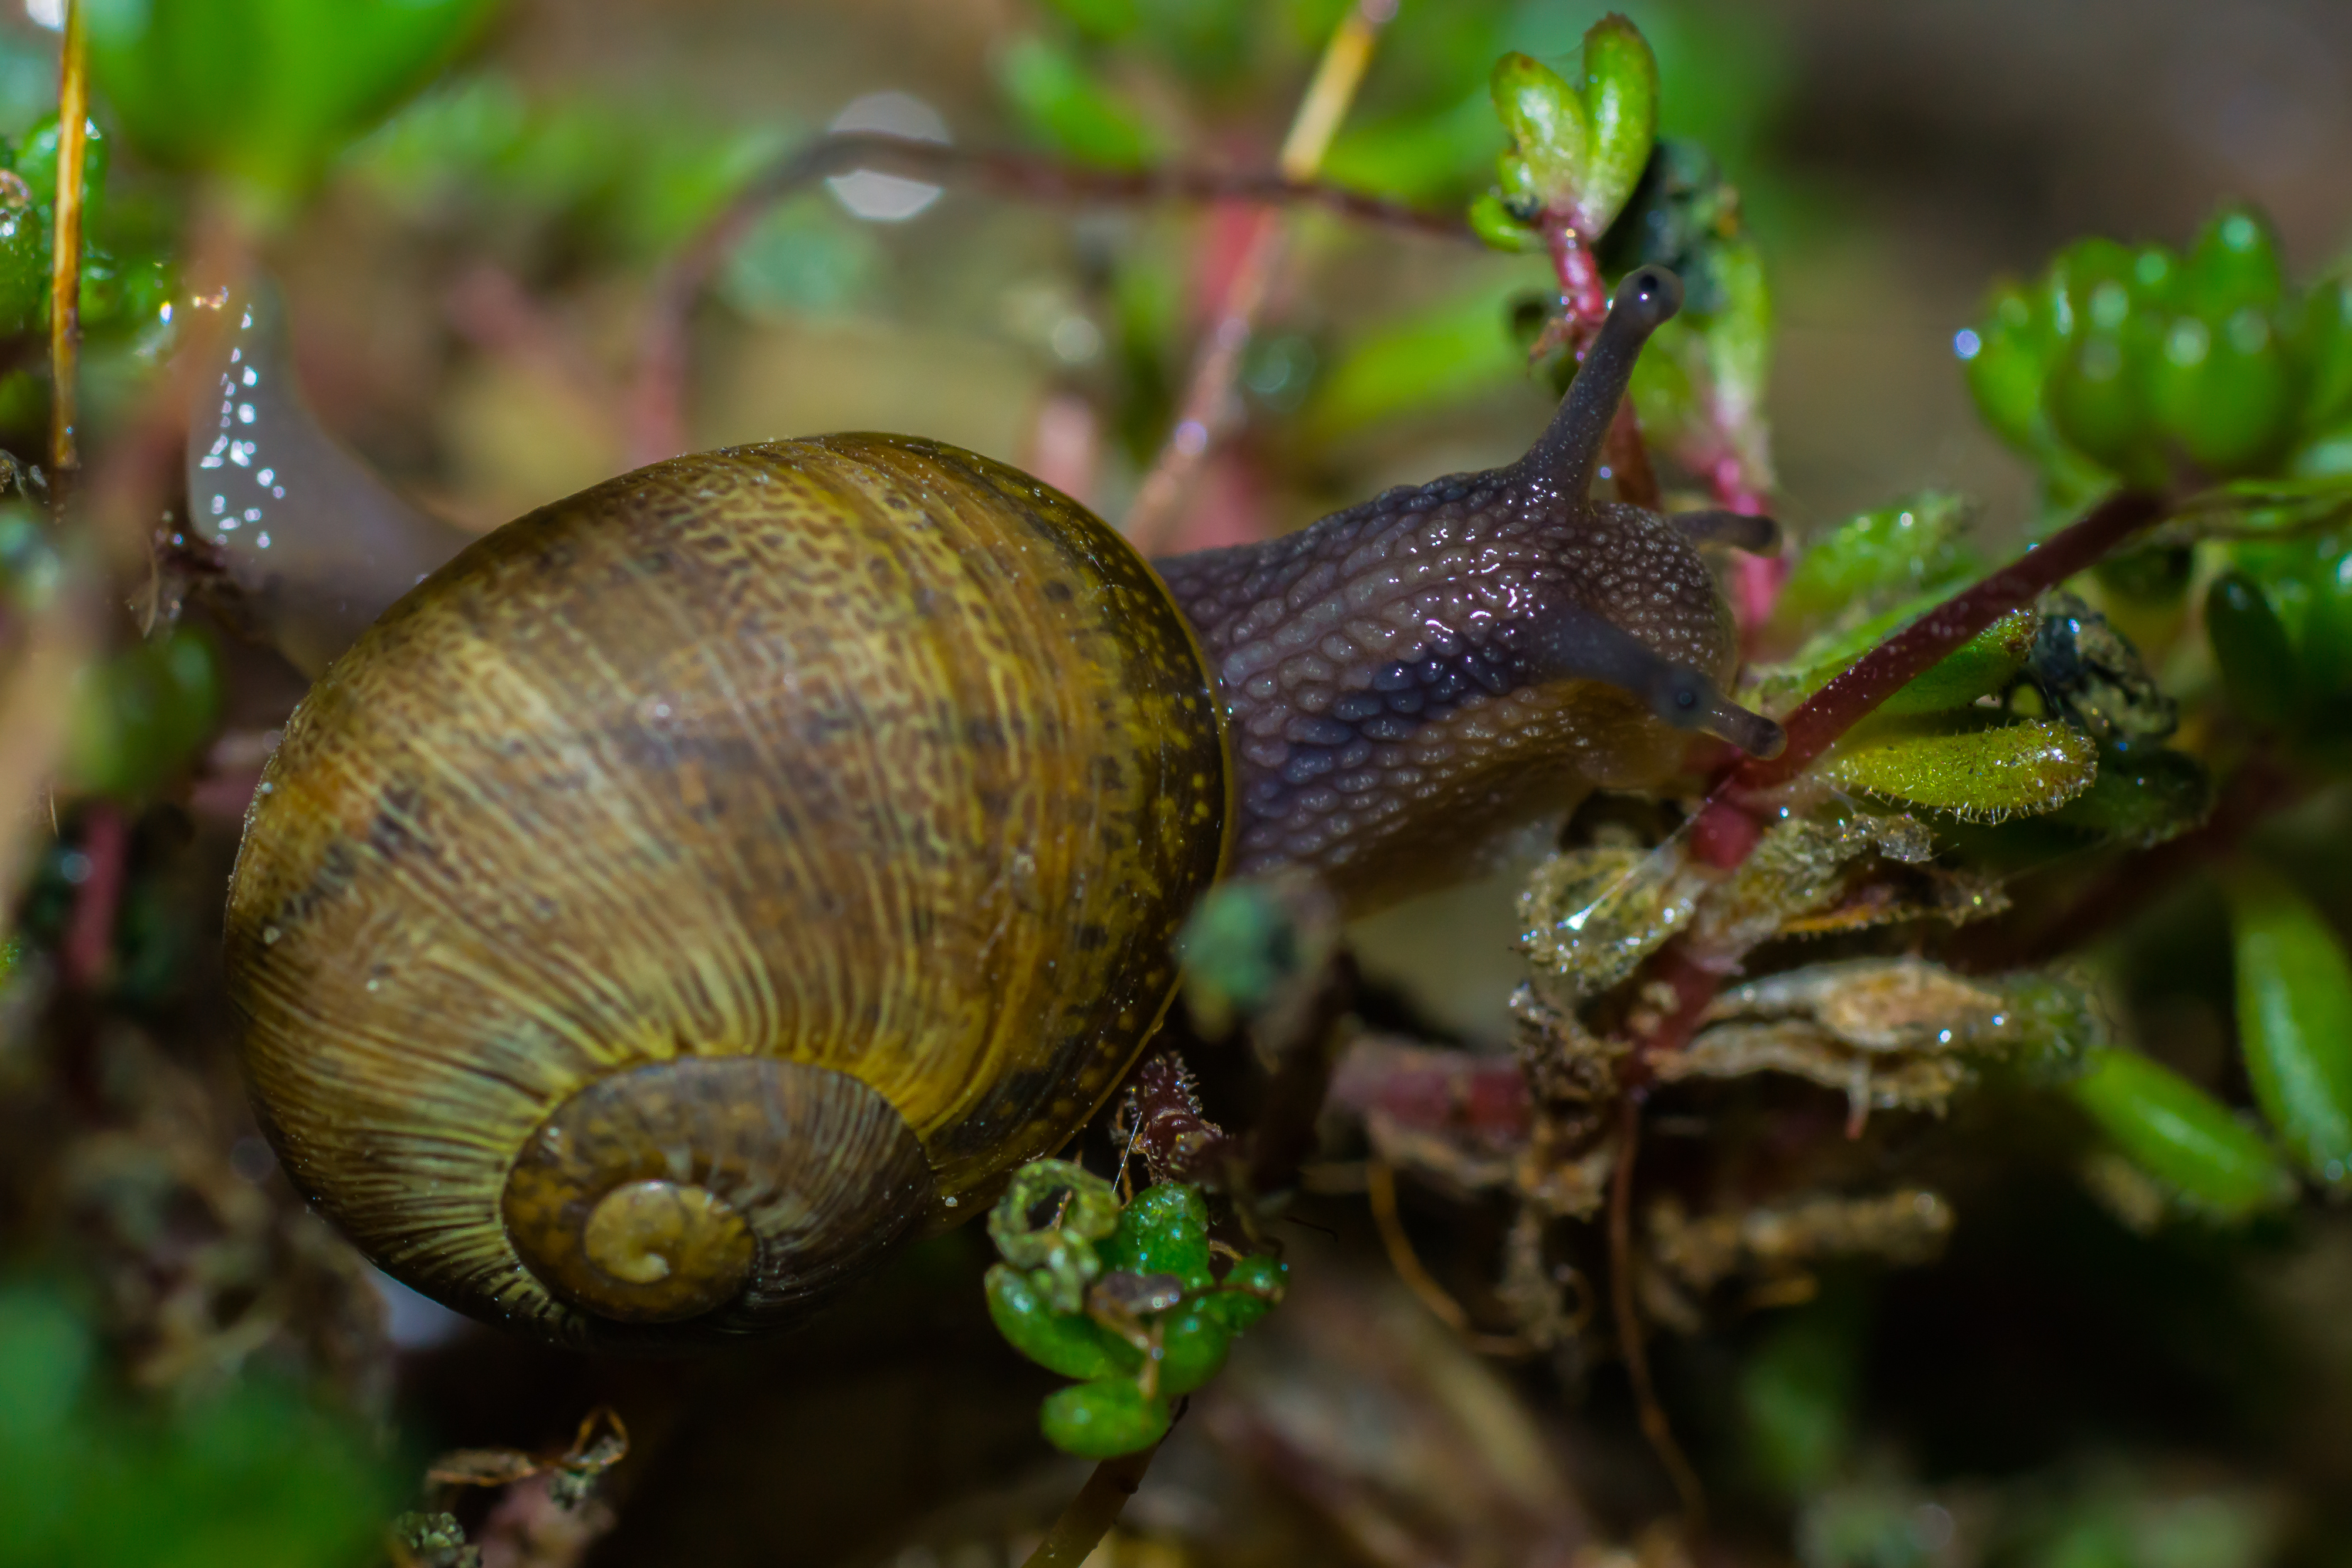
nature, photo, wildlife, fauna, invertebrate, 100mm, snail, animals, naturaleza, a77, minolta, molluscs, g, ggl1, gaby1, xovesphoto, animales, sonya77, caracoles, minolta100mm, gphoto, gabrielcorua, xelodegalicia, macro photography, snails and slugs